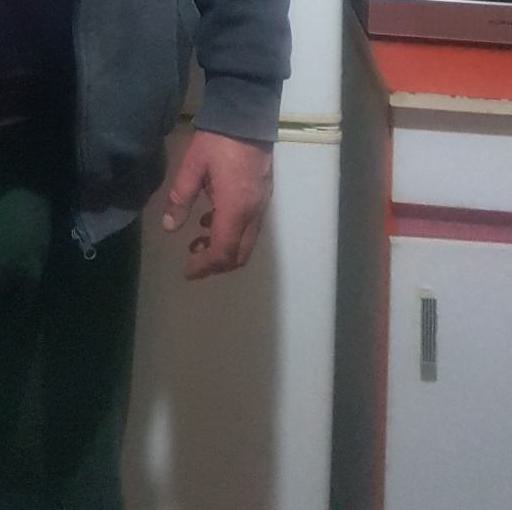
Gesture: no_gesture